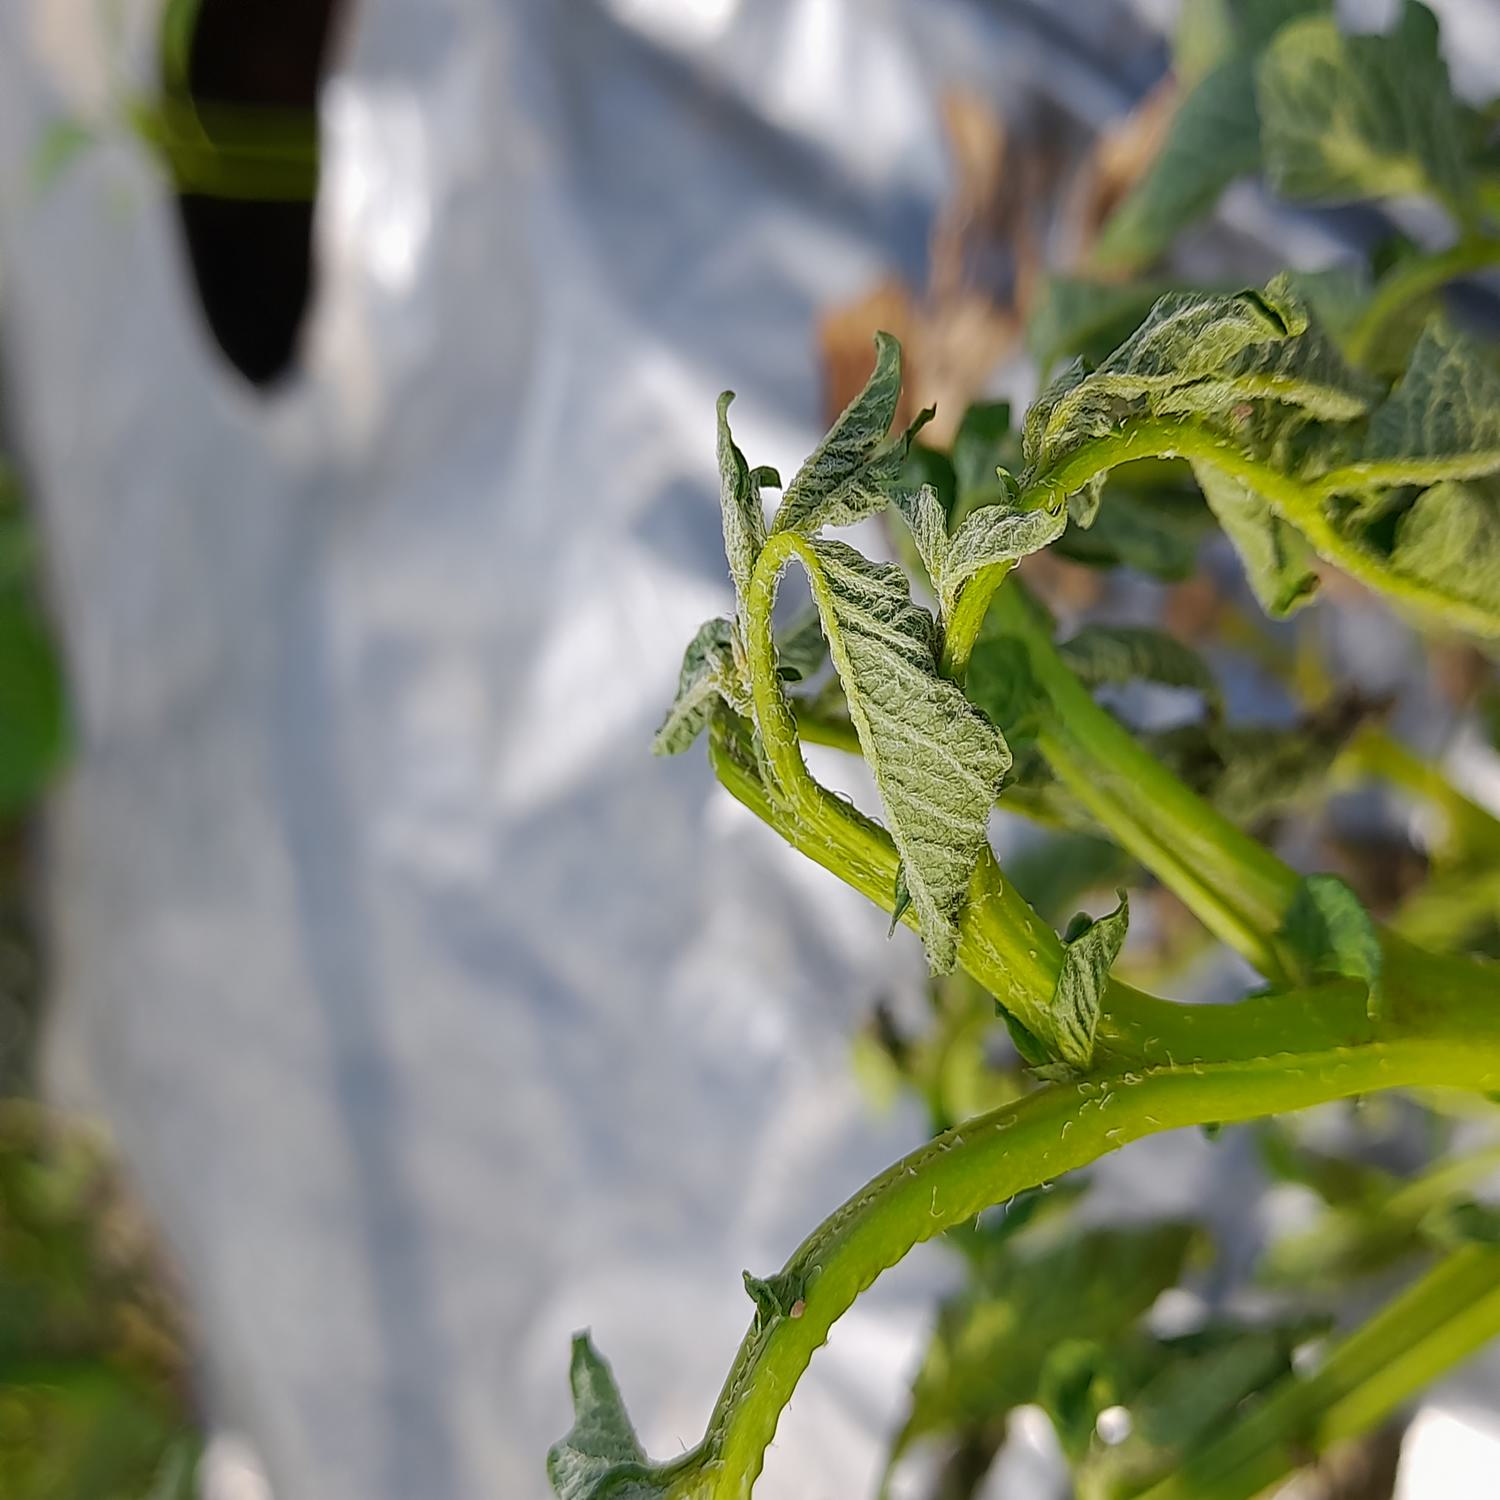
Label: Bacteria